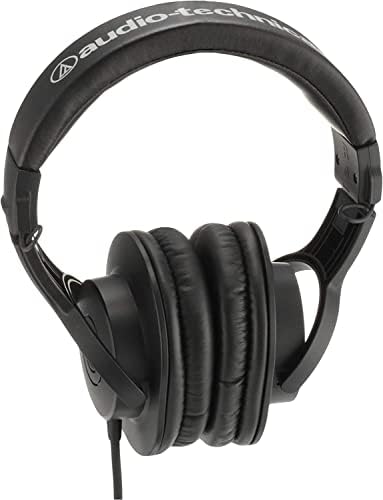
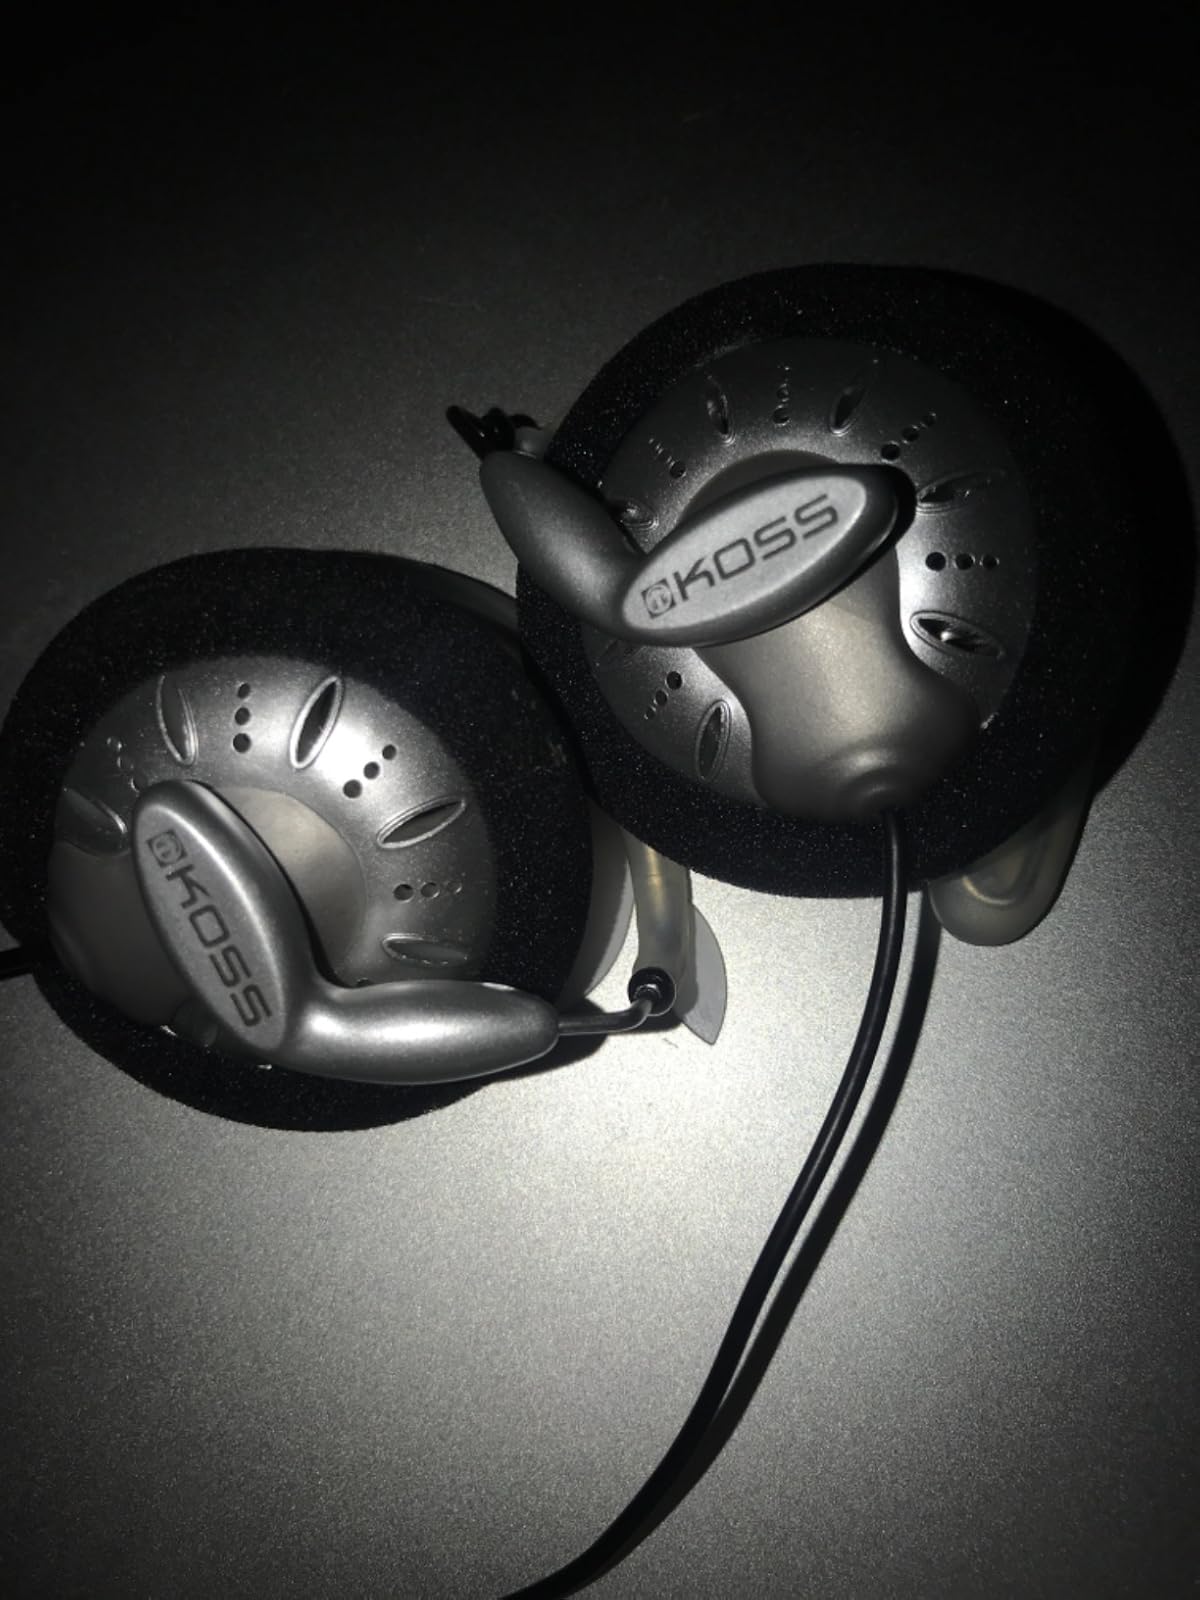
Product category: headphones
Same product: no